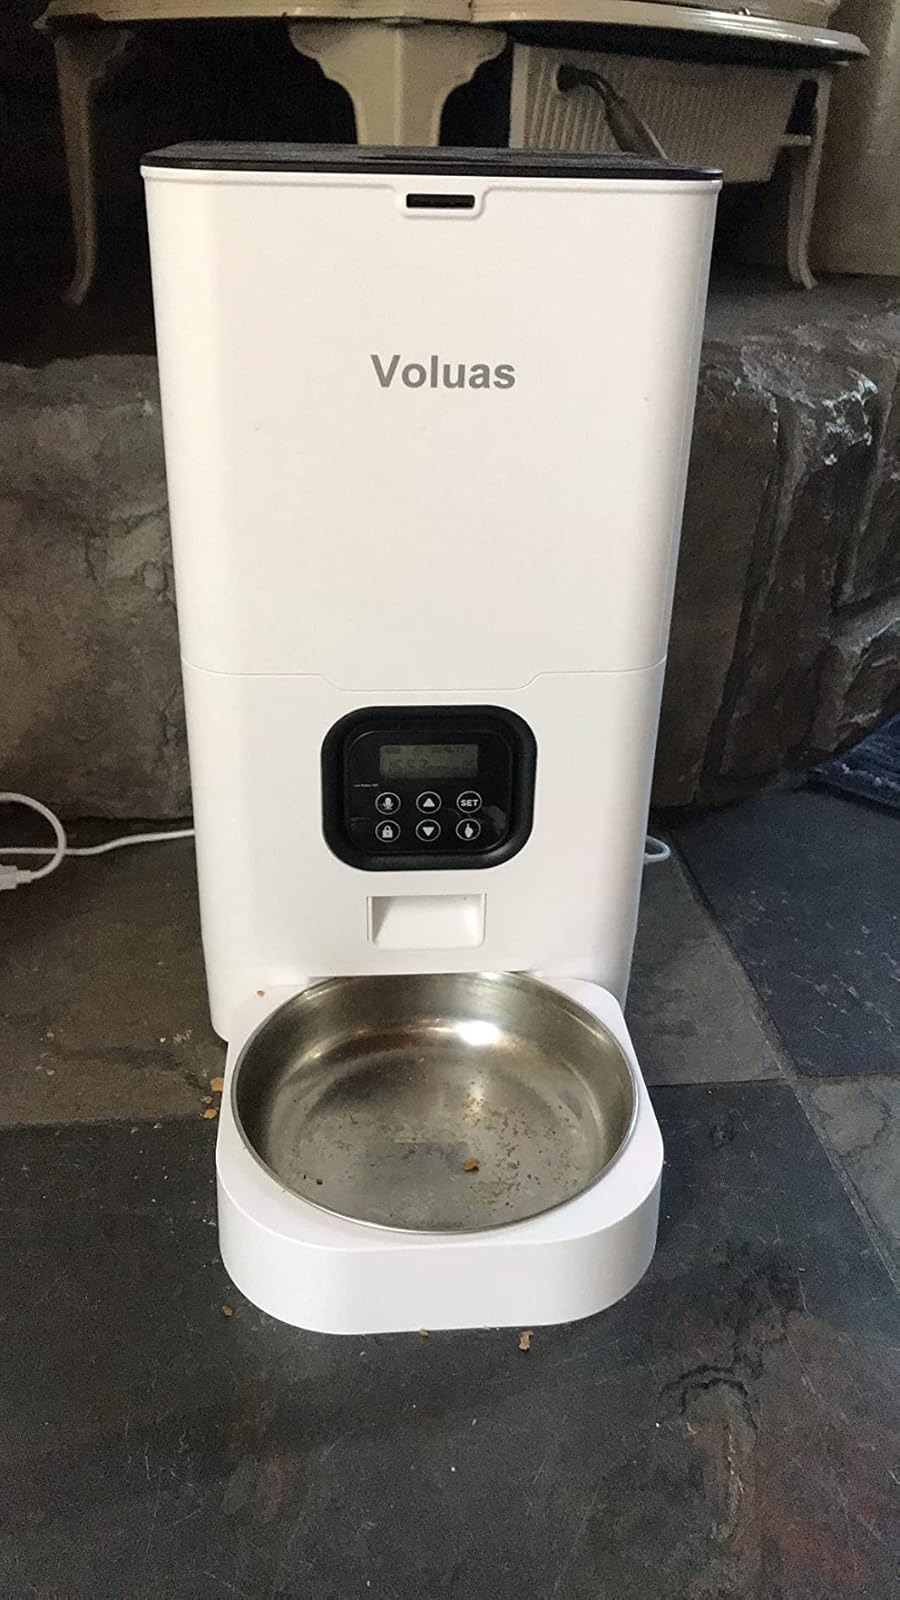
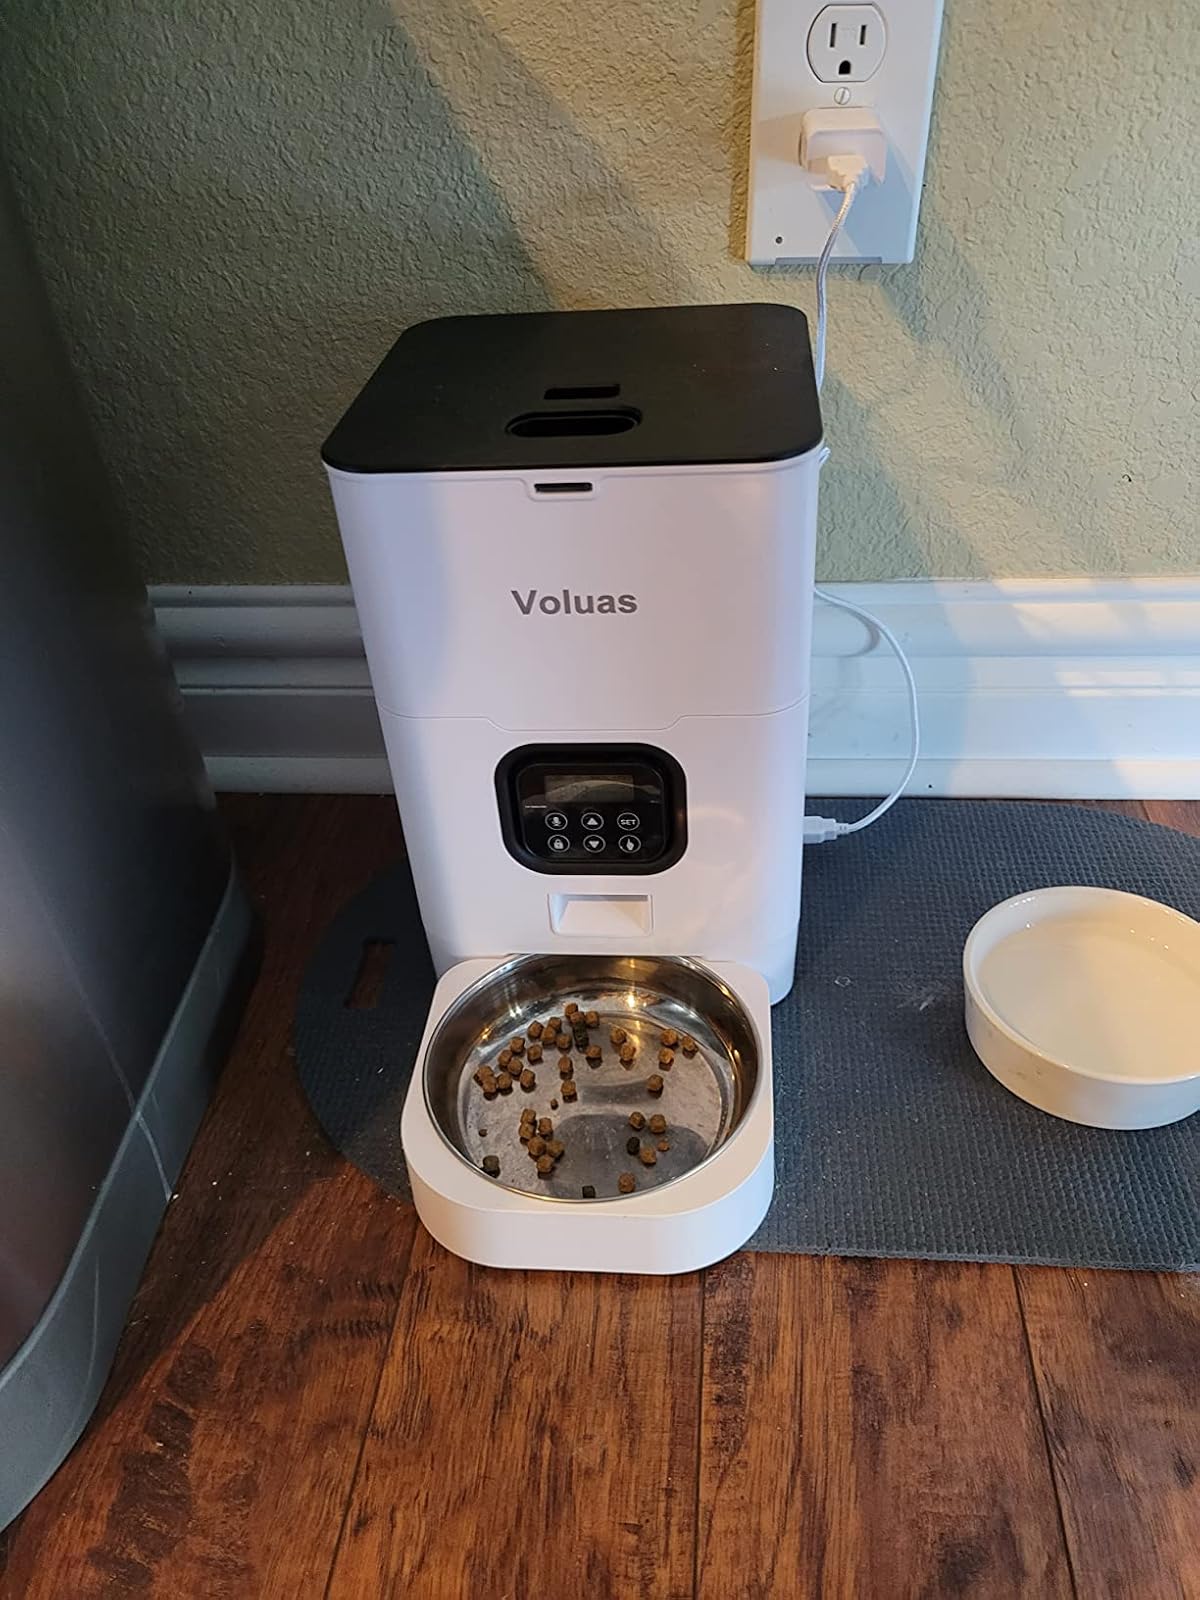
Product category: items_feeder
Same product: yes